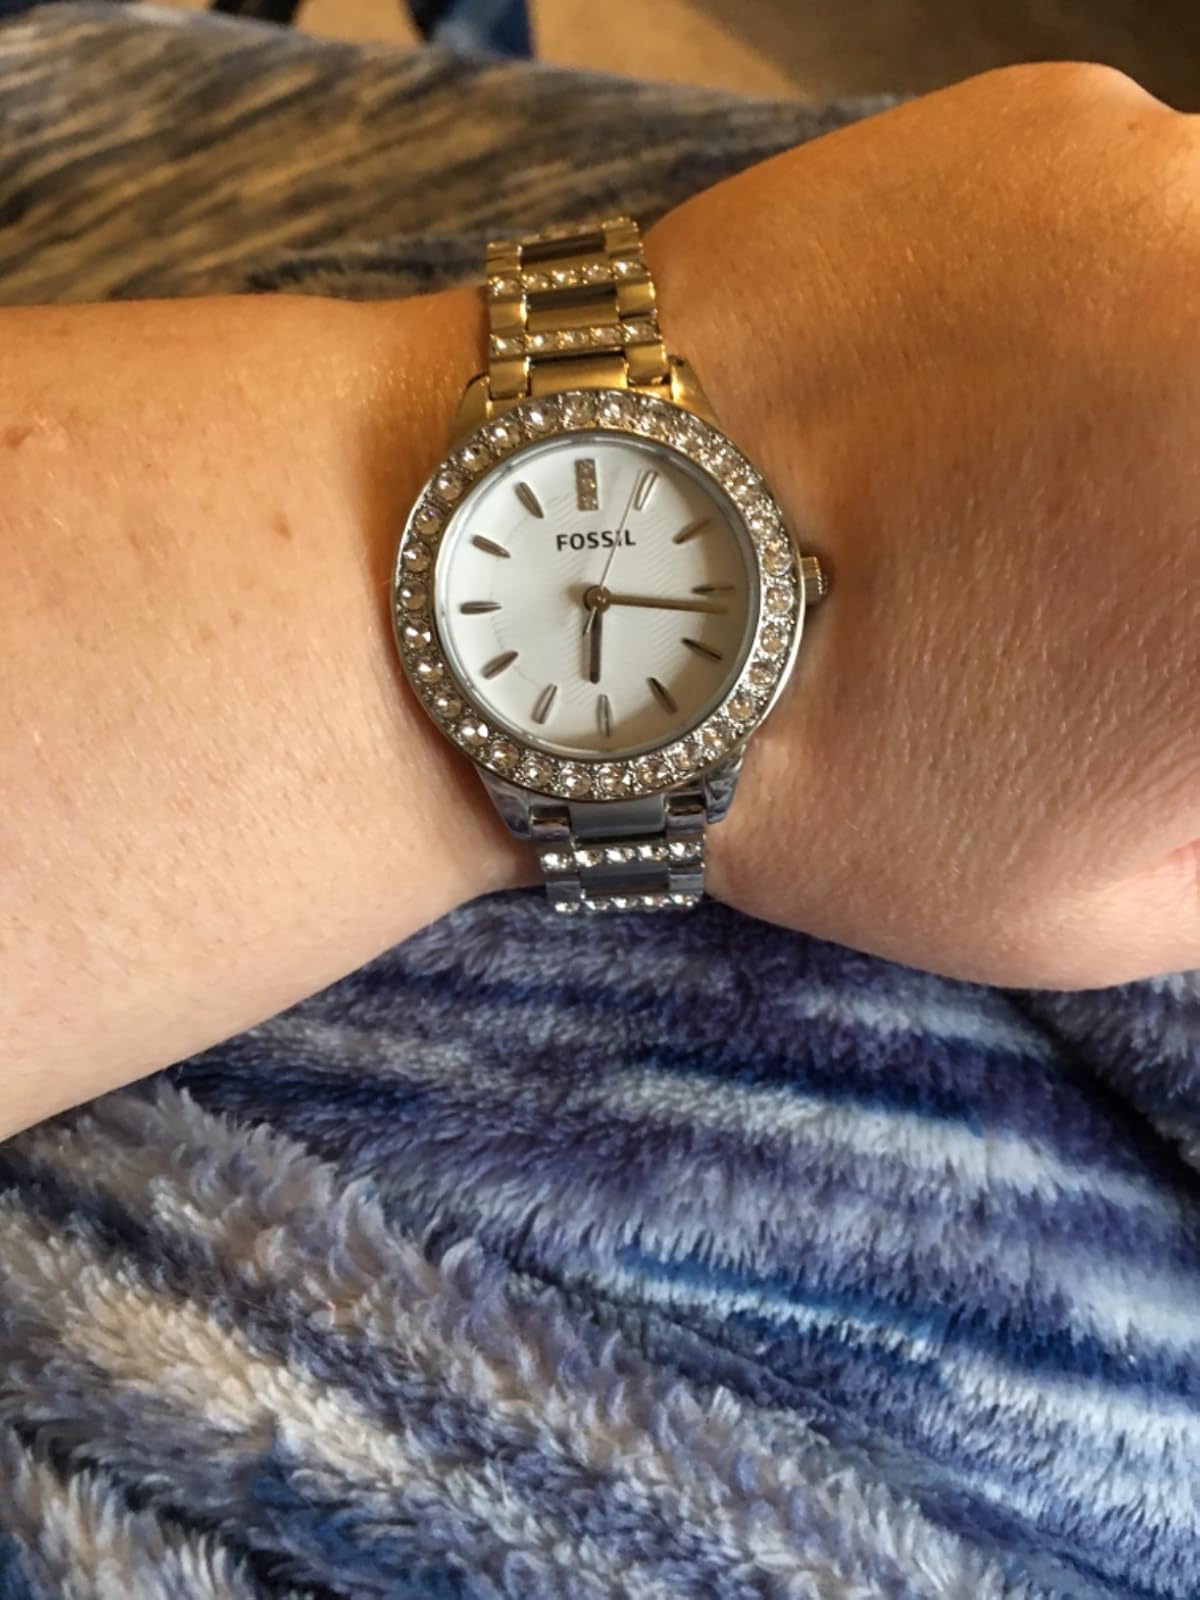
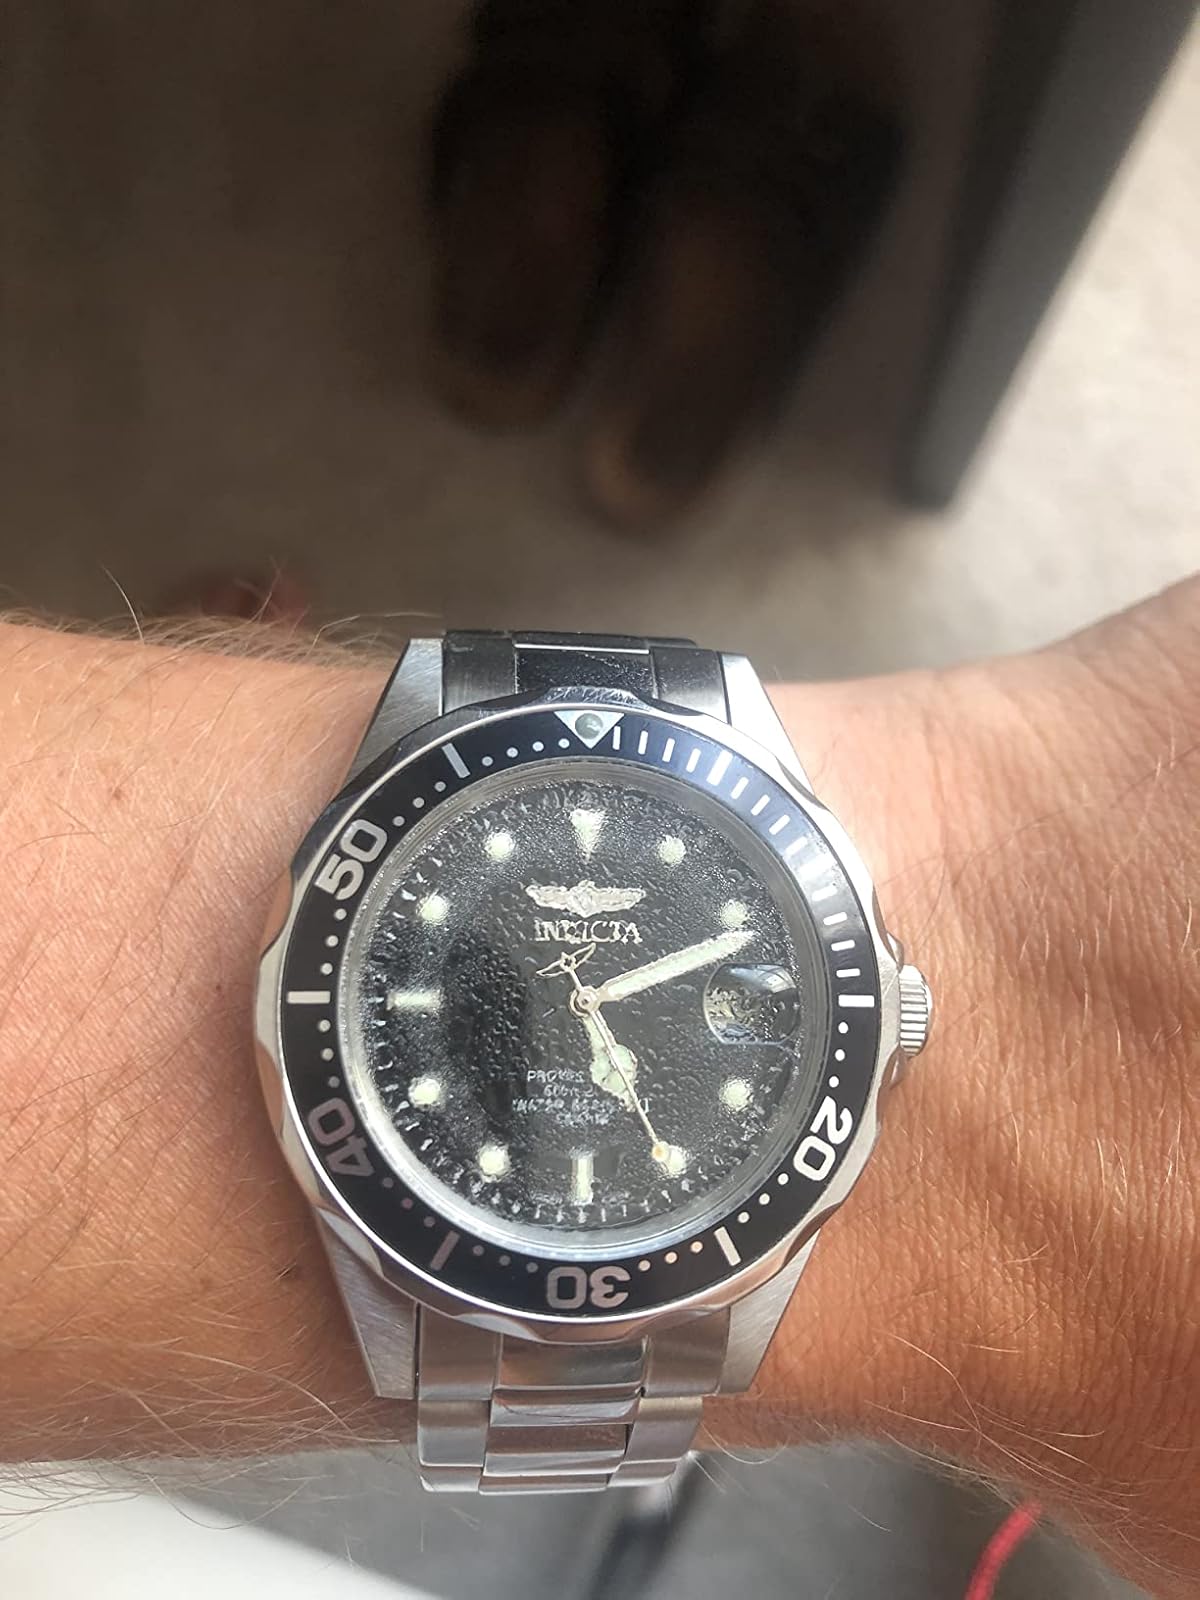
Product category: accessories_watch
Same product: no